François Caron

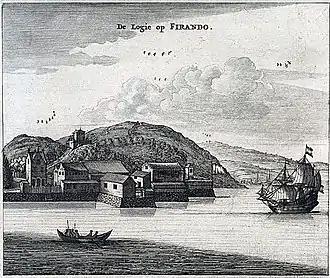
The Dutch VOC trading factory in Hirado. 17th-century engraving.

Caron began as a cook's mate on board the Dutch ship "Schiedam" bound for Japan, where he arrived at Hirado in 1619. He transferred off the ship (either legitimately or via desertion) and began working in Hirado, becoming a full factory assistant in 1626. He quickly developed an aptitude for the Japanese language, and became involved with a local woman (the daughter of Eguchi Jūzaemon) with whom he had six children. In 1627 he served as interpreter on a VOC mission to the shogunal capital of Edo, the first of many diplomatic trips he would make.